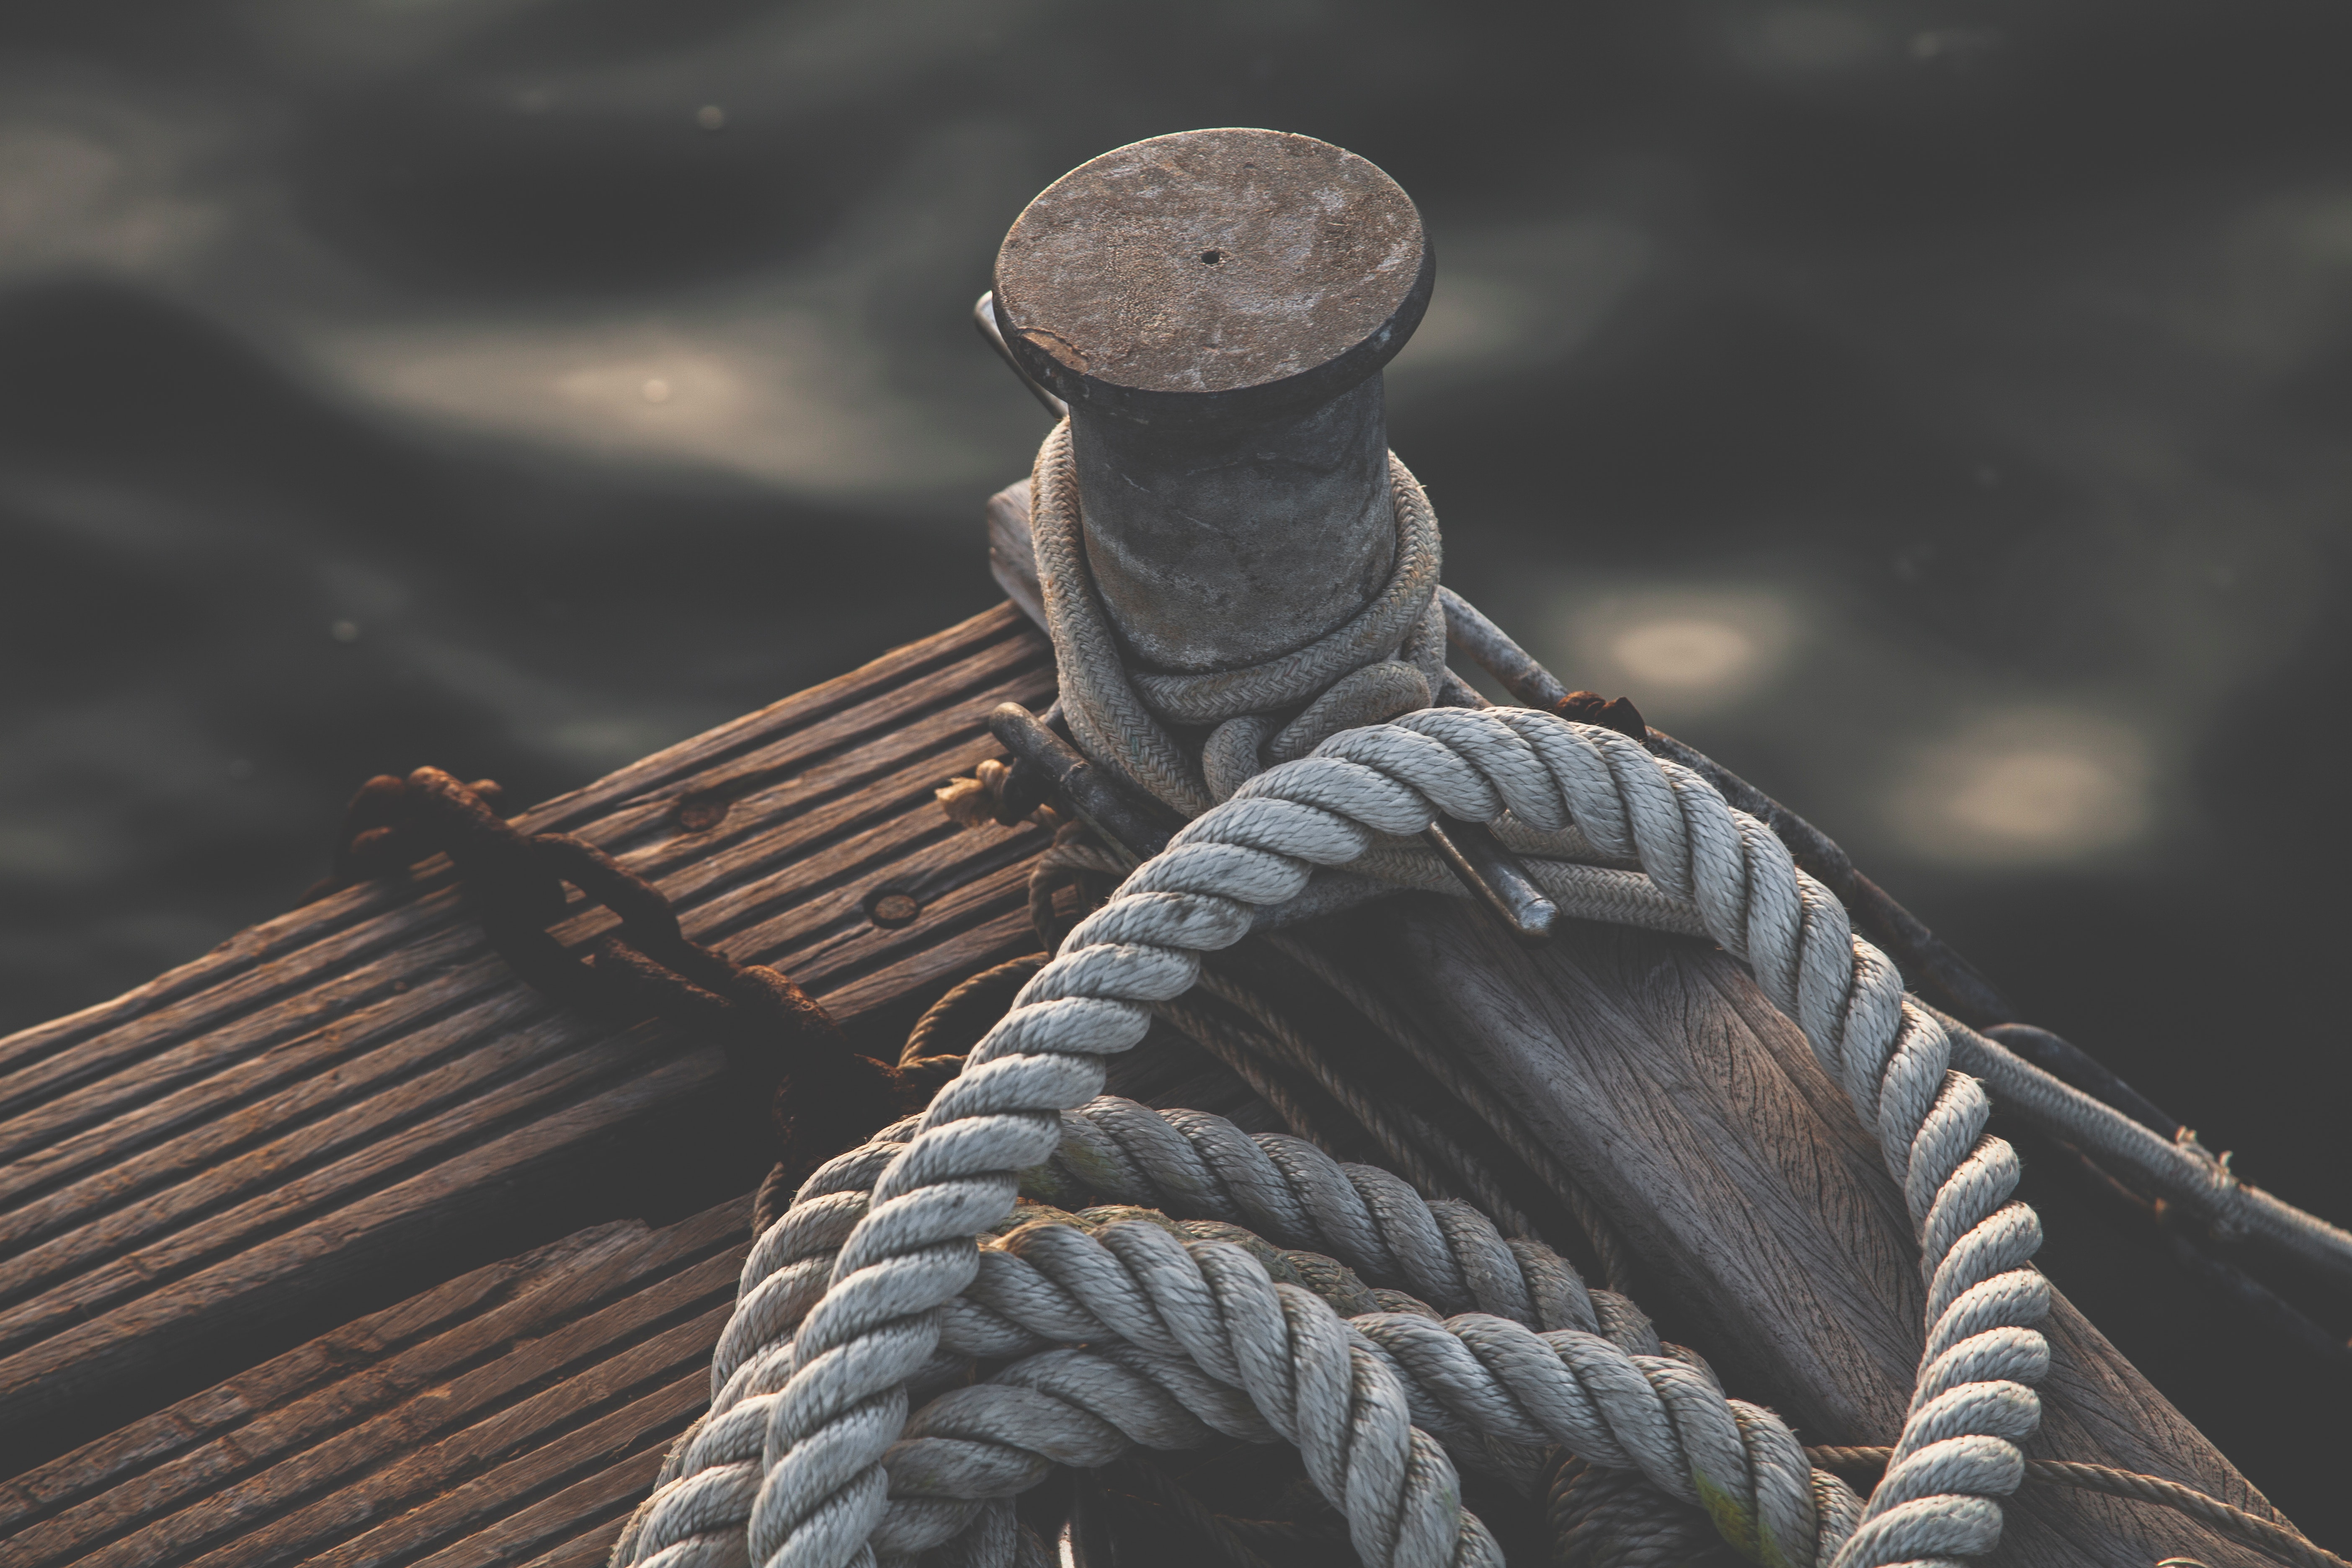
rope